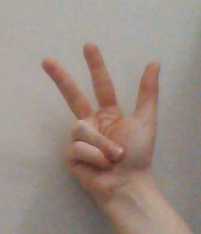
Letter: al